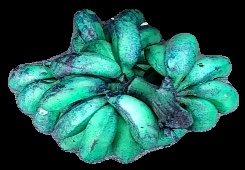
Variety: rasbale
Grade: grade3